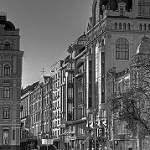
Label: B & W